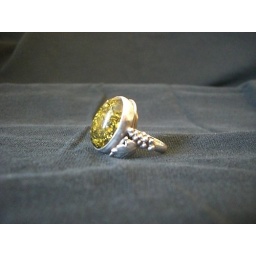
oval green amber stone set in sterling silver with leaf detail on band. Size 6.5. $35.